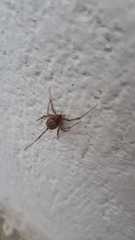
Species: Parasteatoda_tepidariorum